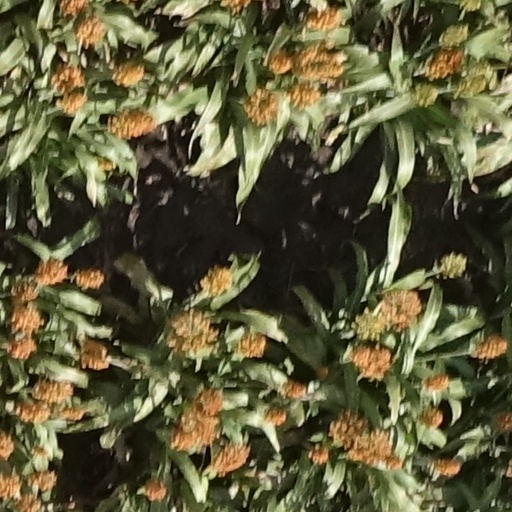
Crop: sorghum